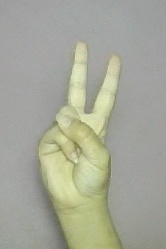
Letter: taa